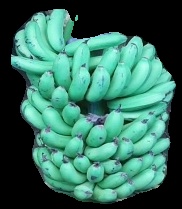
Variety: pachbale
Grade: grade1